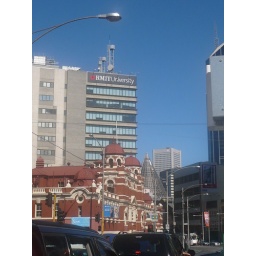
That's how near I am to RMIT. By the way, the brownish red building infront, is a public bath/gym.